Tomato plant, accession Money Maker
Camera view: bottom (45 deg); turntable rotation: 240 degrees
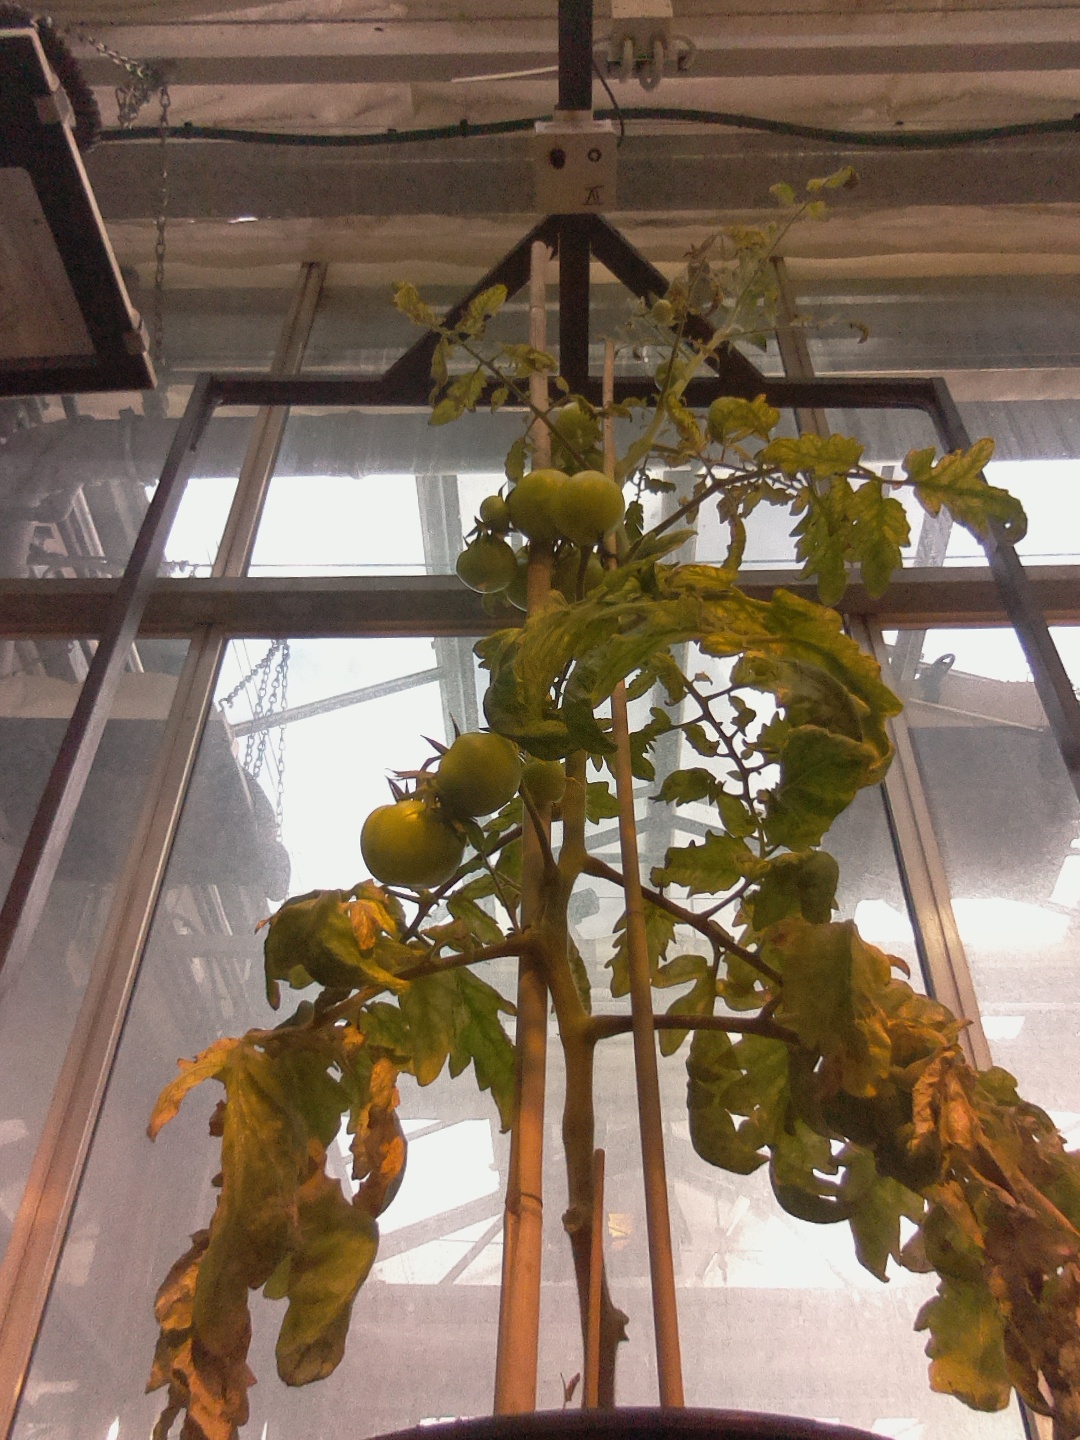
BBCH growth stage 76: 60%-70% of final fruit size